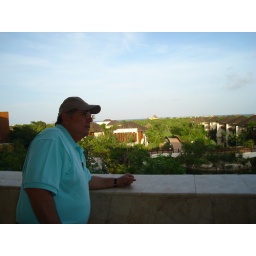
Alan talking to fellow Nashville guest across balcony of Mayakoba lobby. Casitas and beach in view.